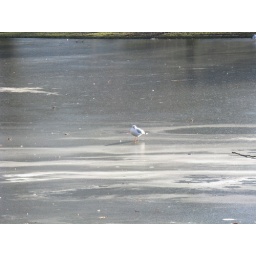
A bird on the frozen lake in St. James Park.